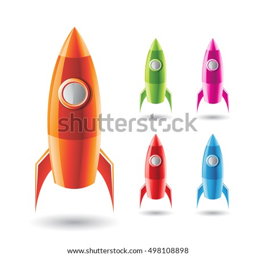
illustration isolated on a white background